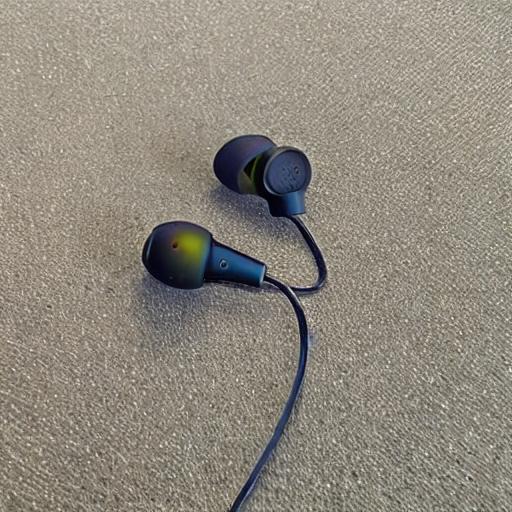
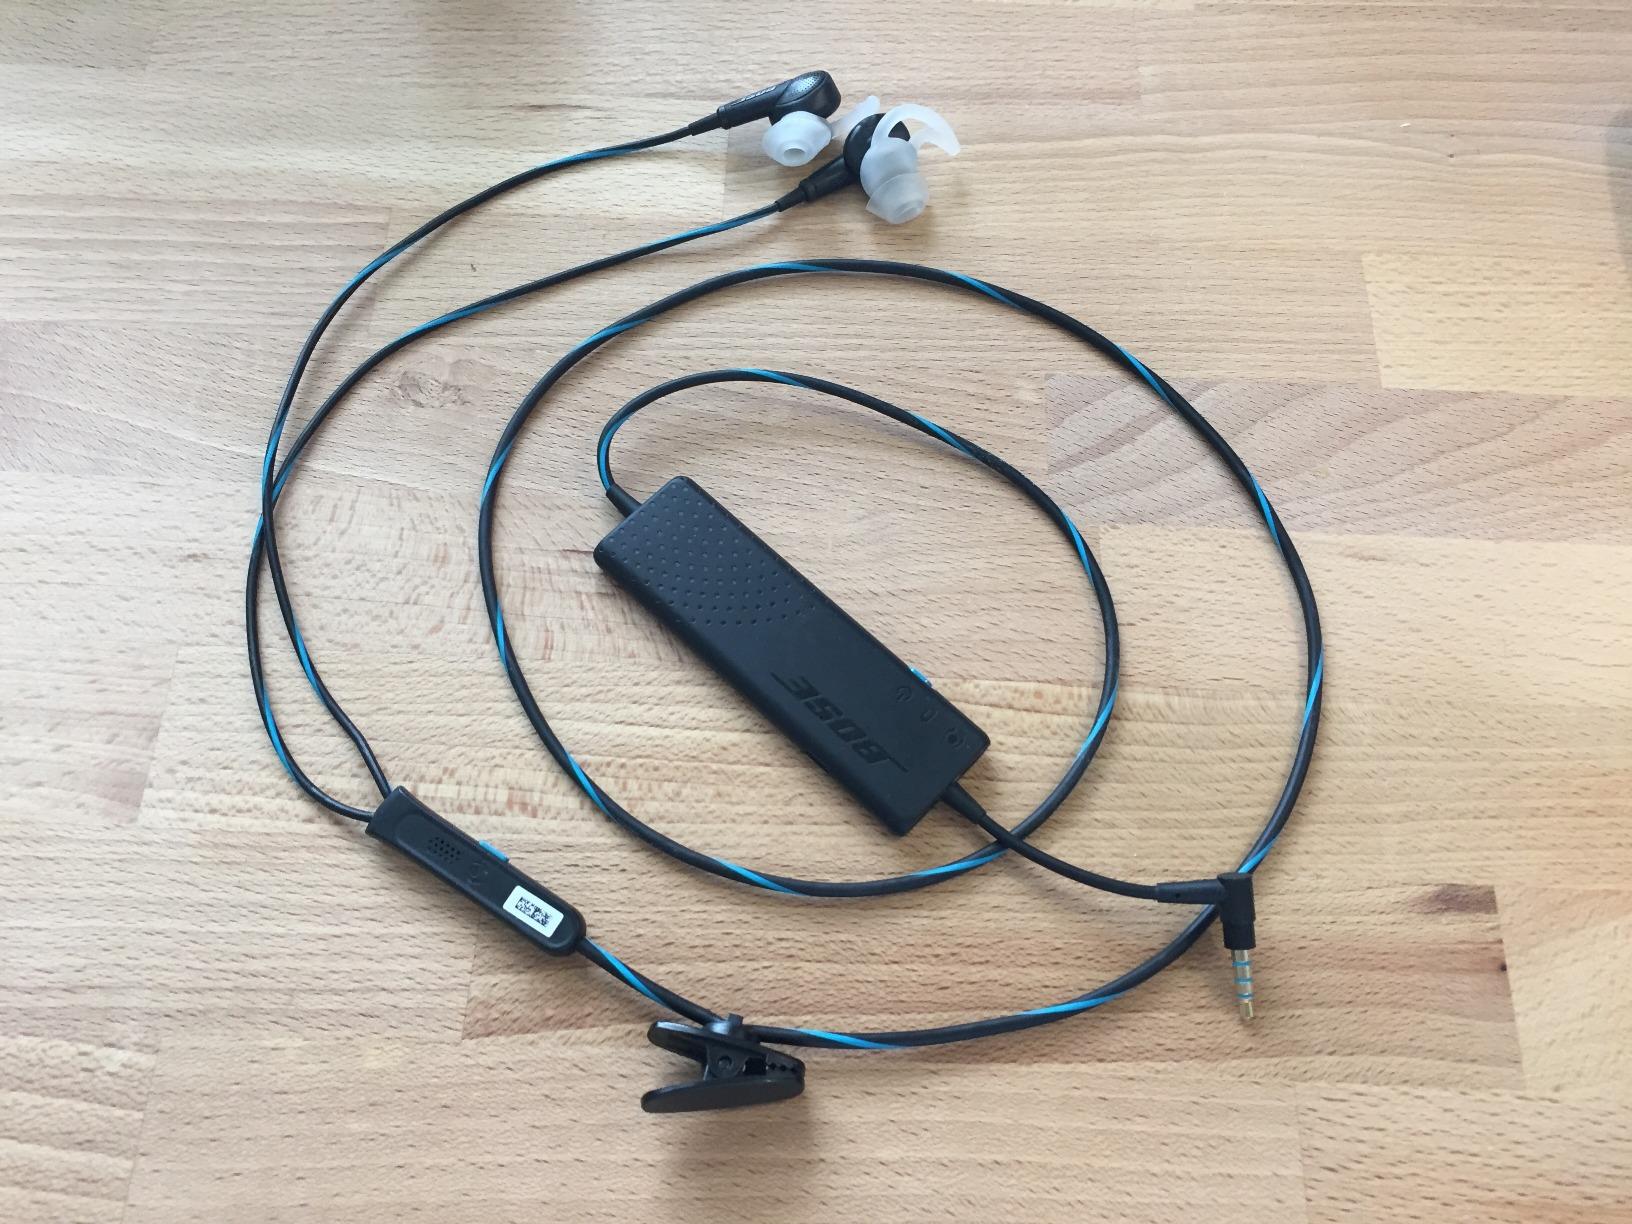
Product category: headphones
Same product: no